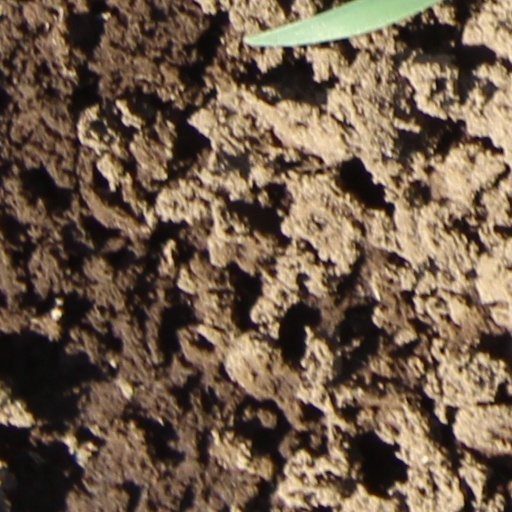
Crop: wheat